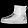
Label: Ankle boot